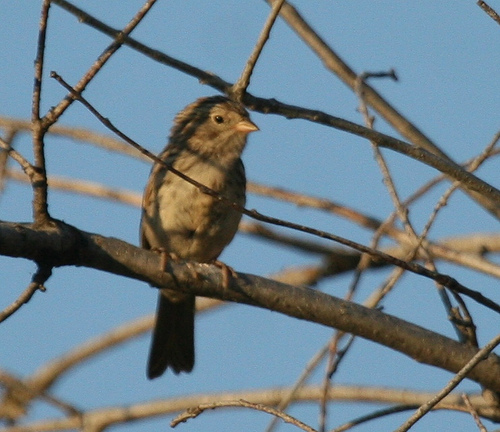
this bird is mainly brown, with a black tail and a beak that is a lighter color.
small brown bird with light colored chest and dark brown feathers and a small beak.
this colorful bird has a brown belly and breast, the bill is short and pointed, the head is small compared to the body, and brown tarsus and feet.
this bird is mostly gray with a short pointy bill.
this brown bird has brown eyes and feet and a lighter, more orange beak.
this particular bird has a short brown beak and short brown legsa small bird with a brown throat, breast and belly, and dark brown inner and outer retrices.
this particular bird has a belly that is brown and tan
this bird has black eyes , every else is brown color .
this bird has wings that are brown and has a yellow bill
Species: Brewer Sparrow